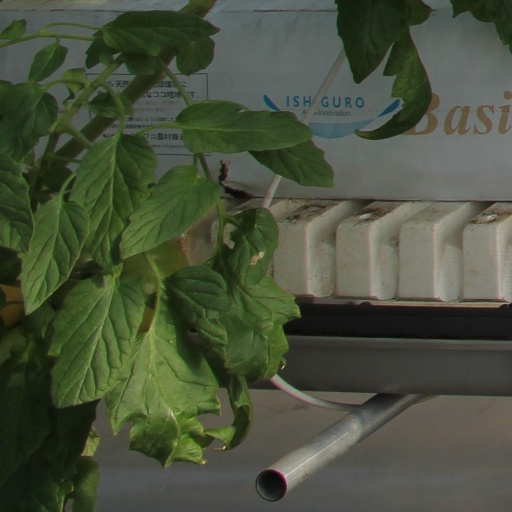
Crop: tomato